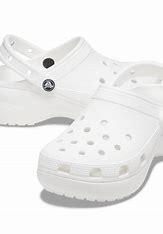
Brand: Crocs
Model: 100